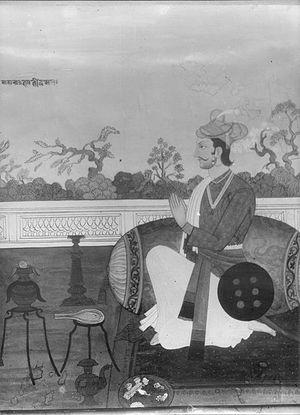
Bhupatindra Malla est un membre de la dynastie des Malla, il est roi de Bhaktapur, au Népal, de 1696 à 1722.